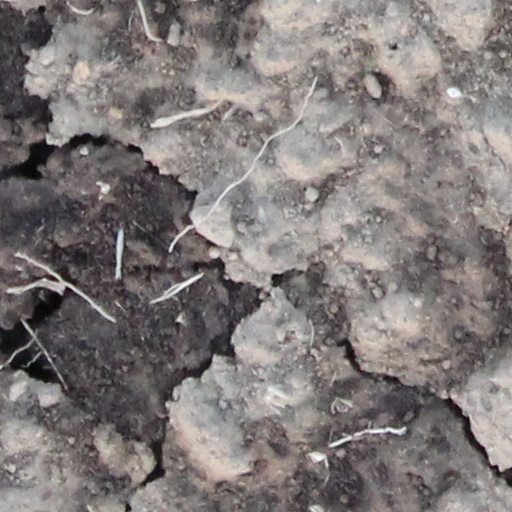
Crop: wheat